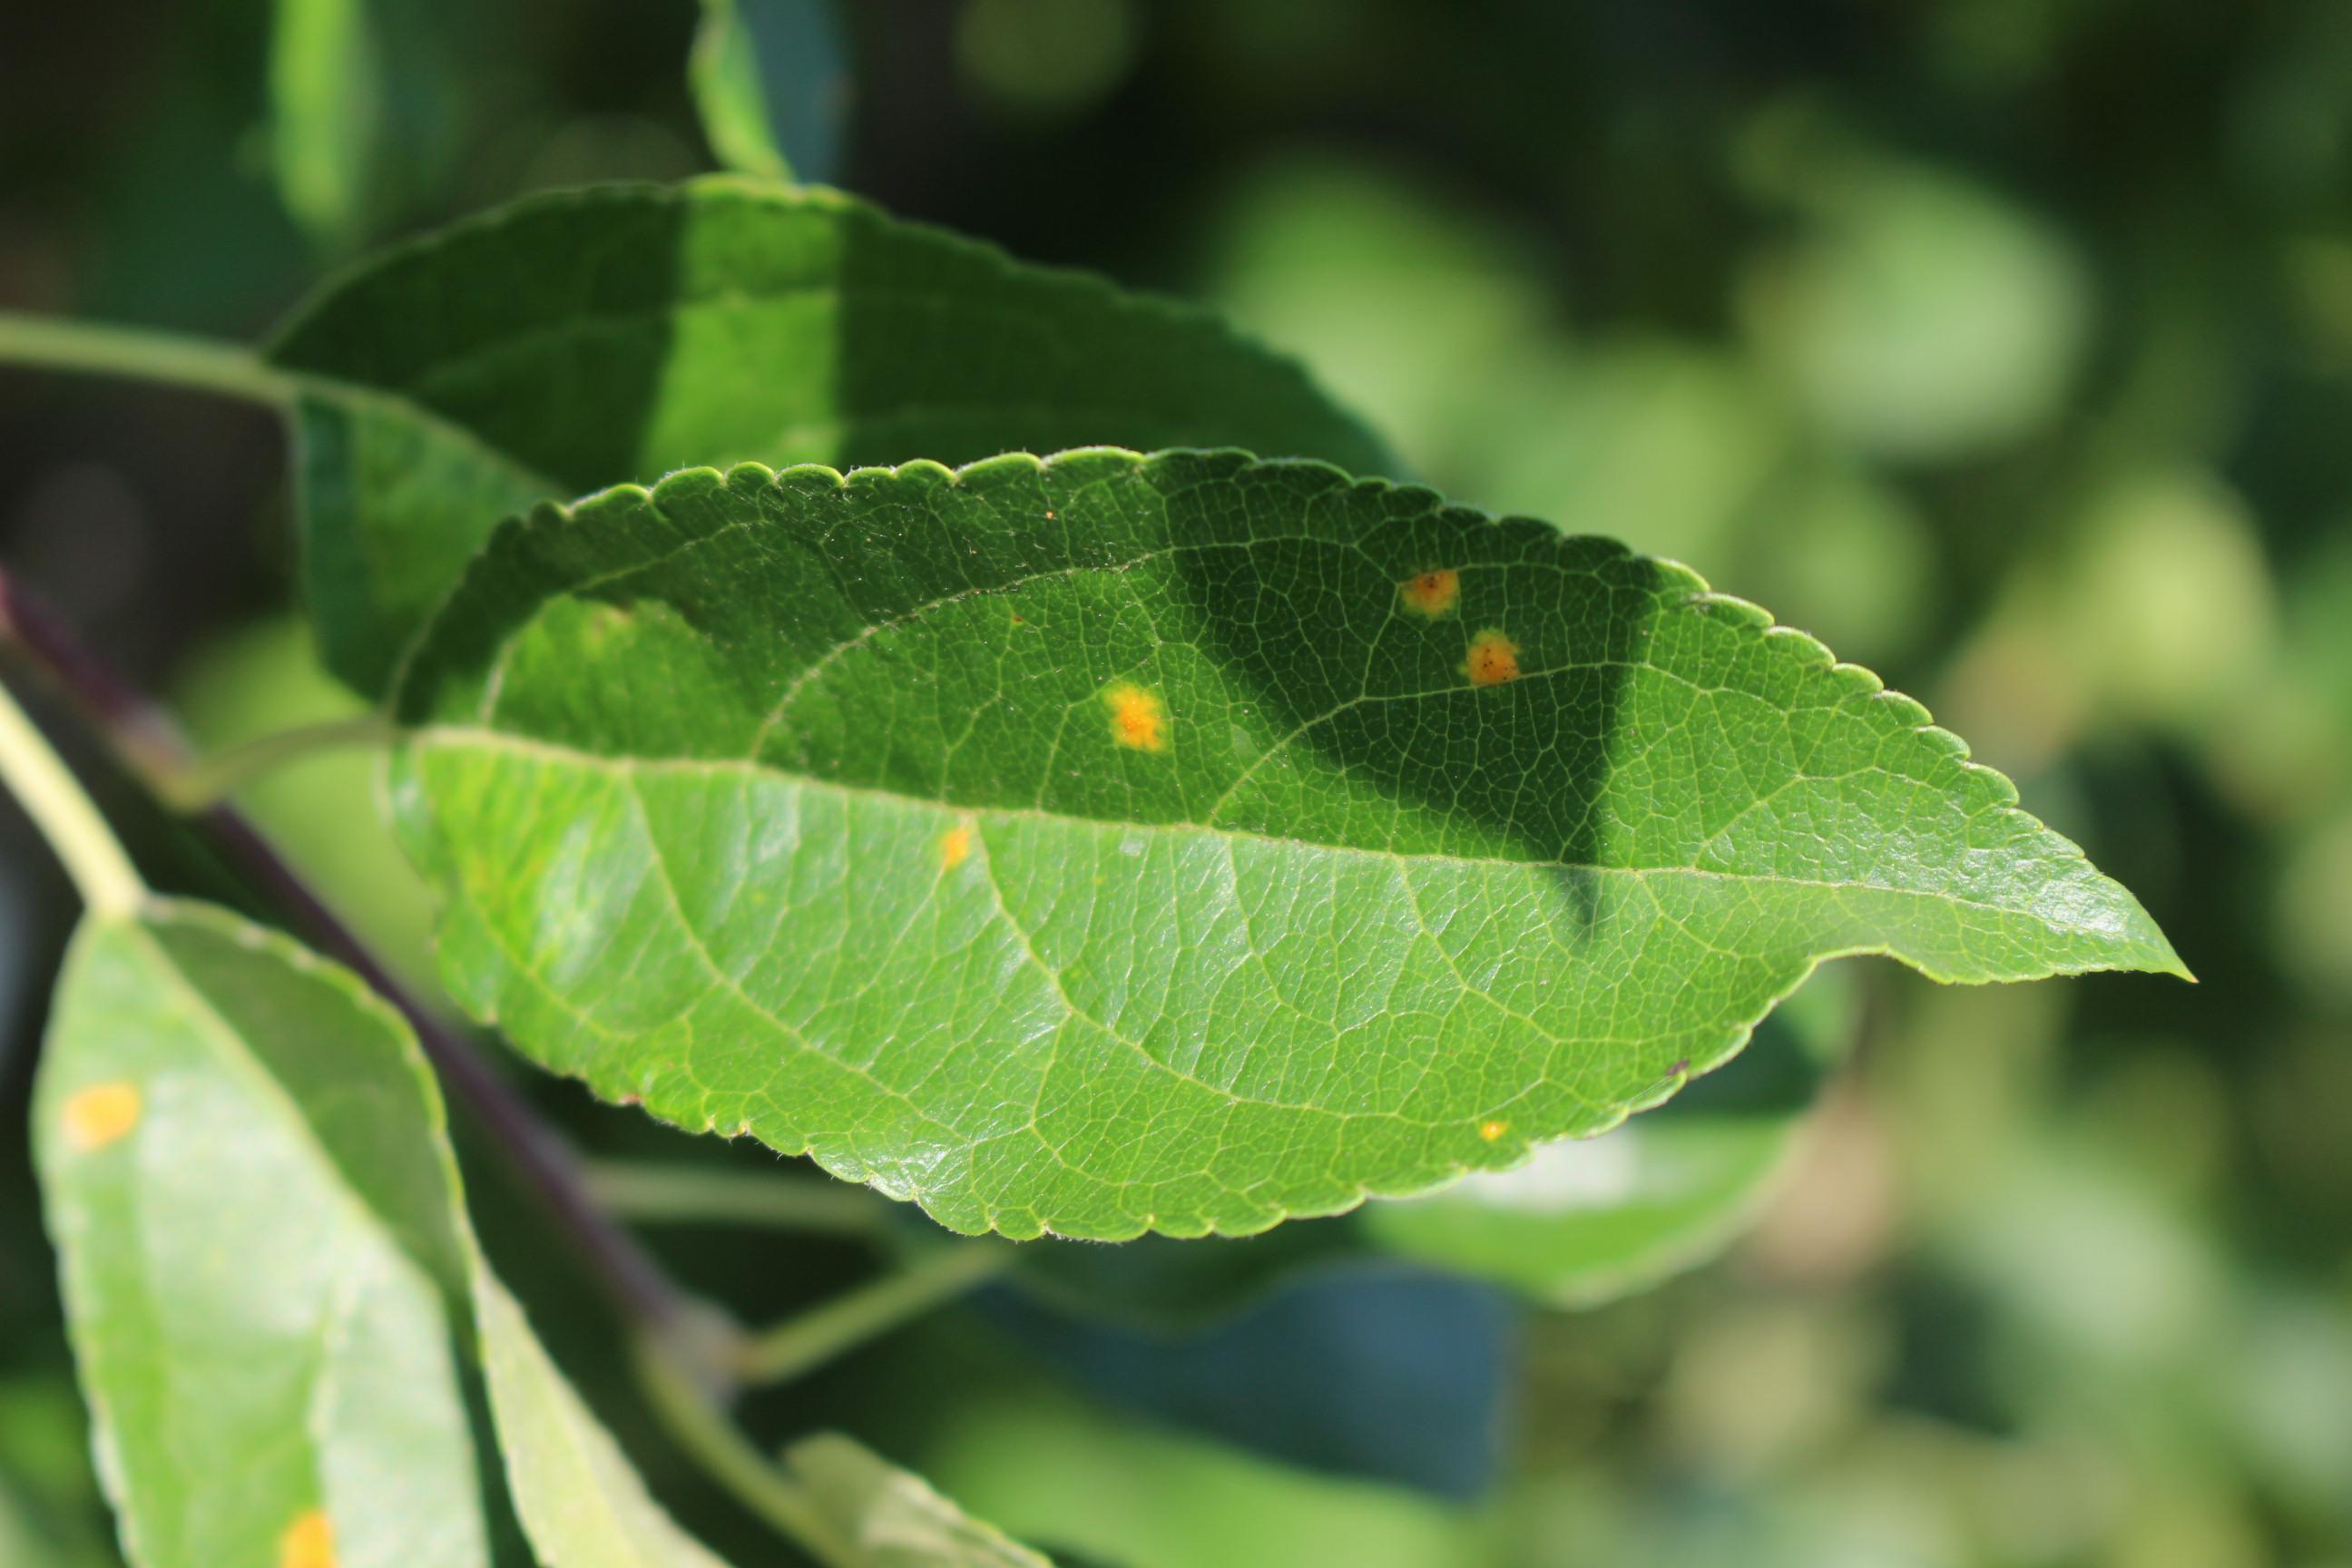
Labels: rust